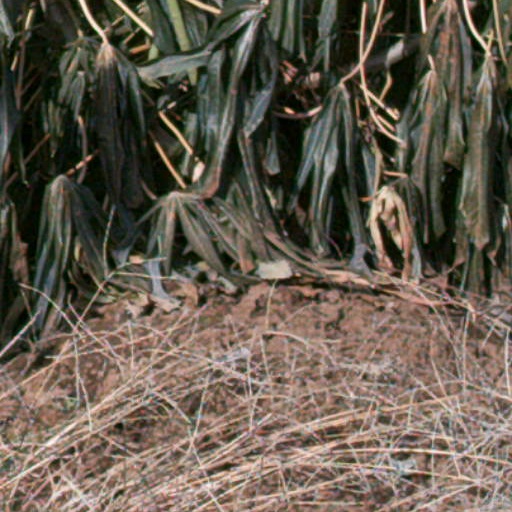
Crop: cassava